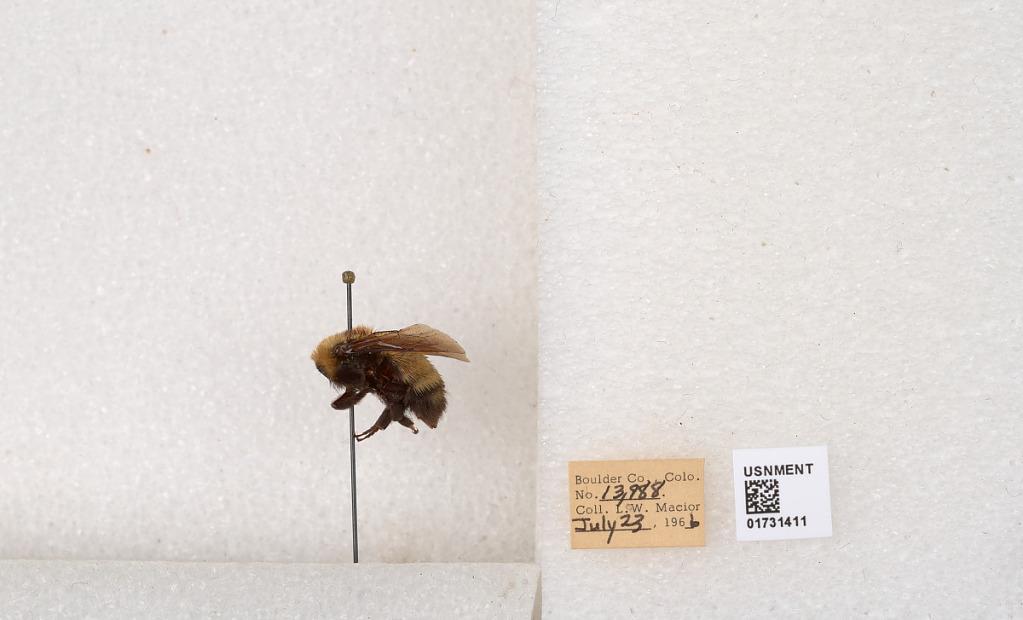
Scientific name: Bombus (Bombus) nevadensis Cresson